Zanes of Olympia

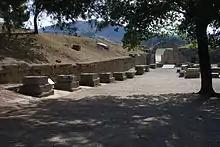
Pedestals of the statues in front of the Crypt

Today, only 16 pedestals (stone bases) of the statues survive. They are located one next to the other in front of the monumental entrance to the stadium, the Crypt: the reason they were placed in such a highly visible location was to dissuade other athletes from cheating. In ancient times, there were 16 bronze statues of Zeus on those pedestals, but they do not survive today.